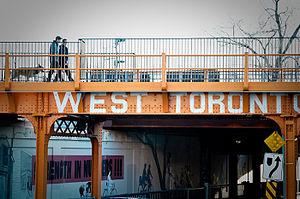
«West Toronto RailPath» traversant la rue Dupont. Toronto (Ontario, Canada).